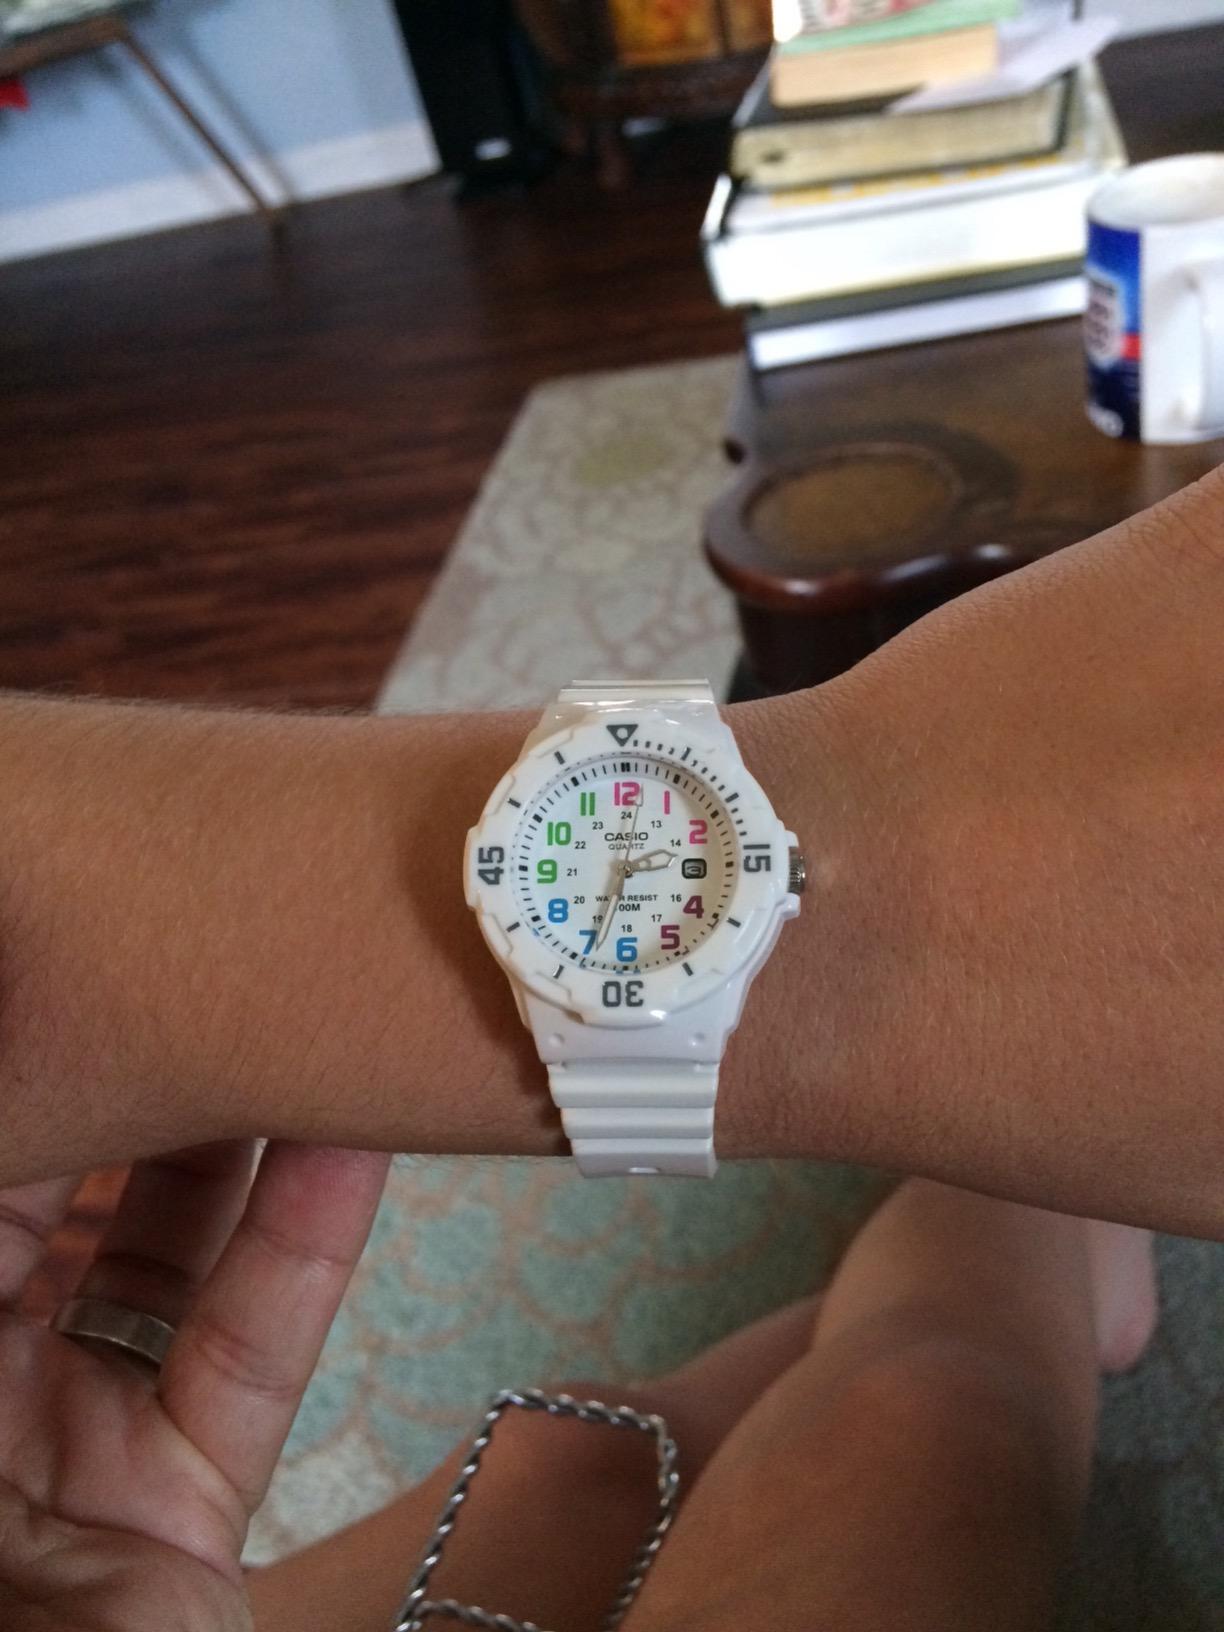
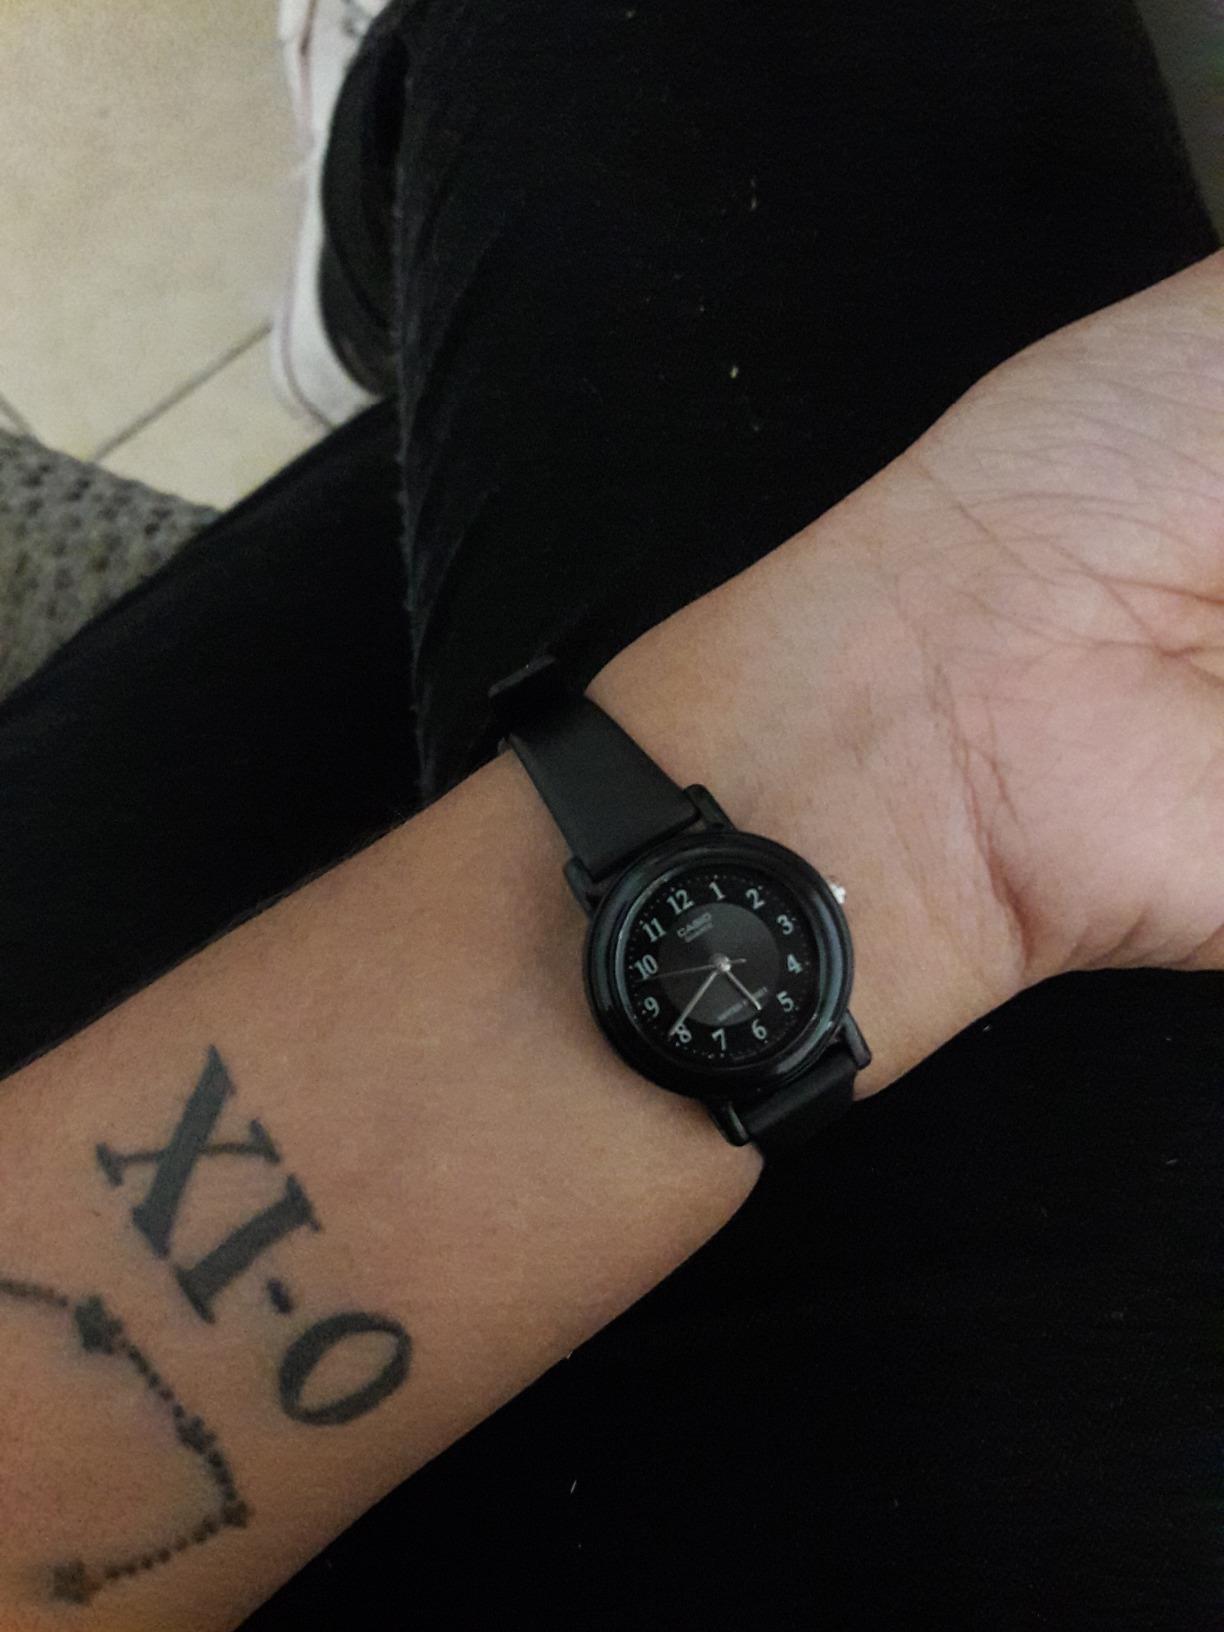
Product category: accessories_watch
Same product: no